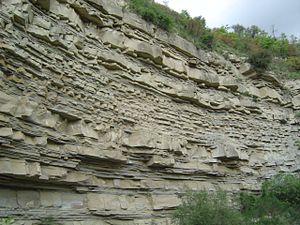
Les turbidites désignent à la fois une unité géologique structurée composée de roches sédimentaires mises en place à la suite d'un écoulement de sédiments le long d'une pente sous-marine ou sous-lacustre, ainsi que les roches qui composent cette unité. L'écoulement, gravitaire, forme un courant dit turbiditique, et ce jusqu'à ce qu'il perde son énergie cinétique. Une sédimentation s'ensuit qui permet le dépôt des particules solides, fines ou grossières, entrainées. Une fois consolidés, ces matériaux, souvent d'origine détritique, devenus roche sédimentaire, gardent des stigmates fossiles des phénomènes qui engendrent et accompagnent cette mise en place singulière. L'empilement de turbidites est fréquent, par récurrence des phénomènes qui les engendrent ; c'est le cas notamment des séquences répétitives caractéristiques des flyschs.